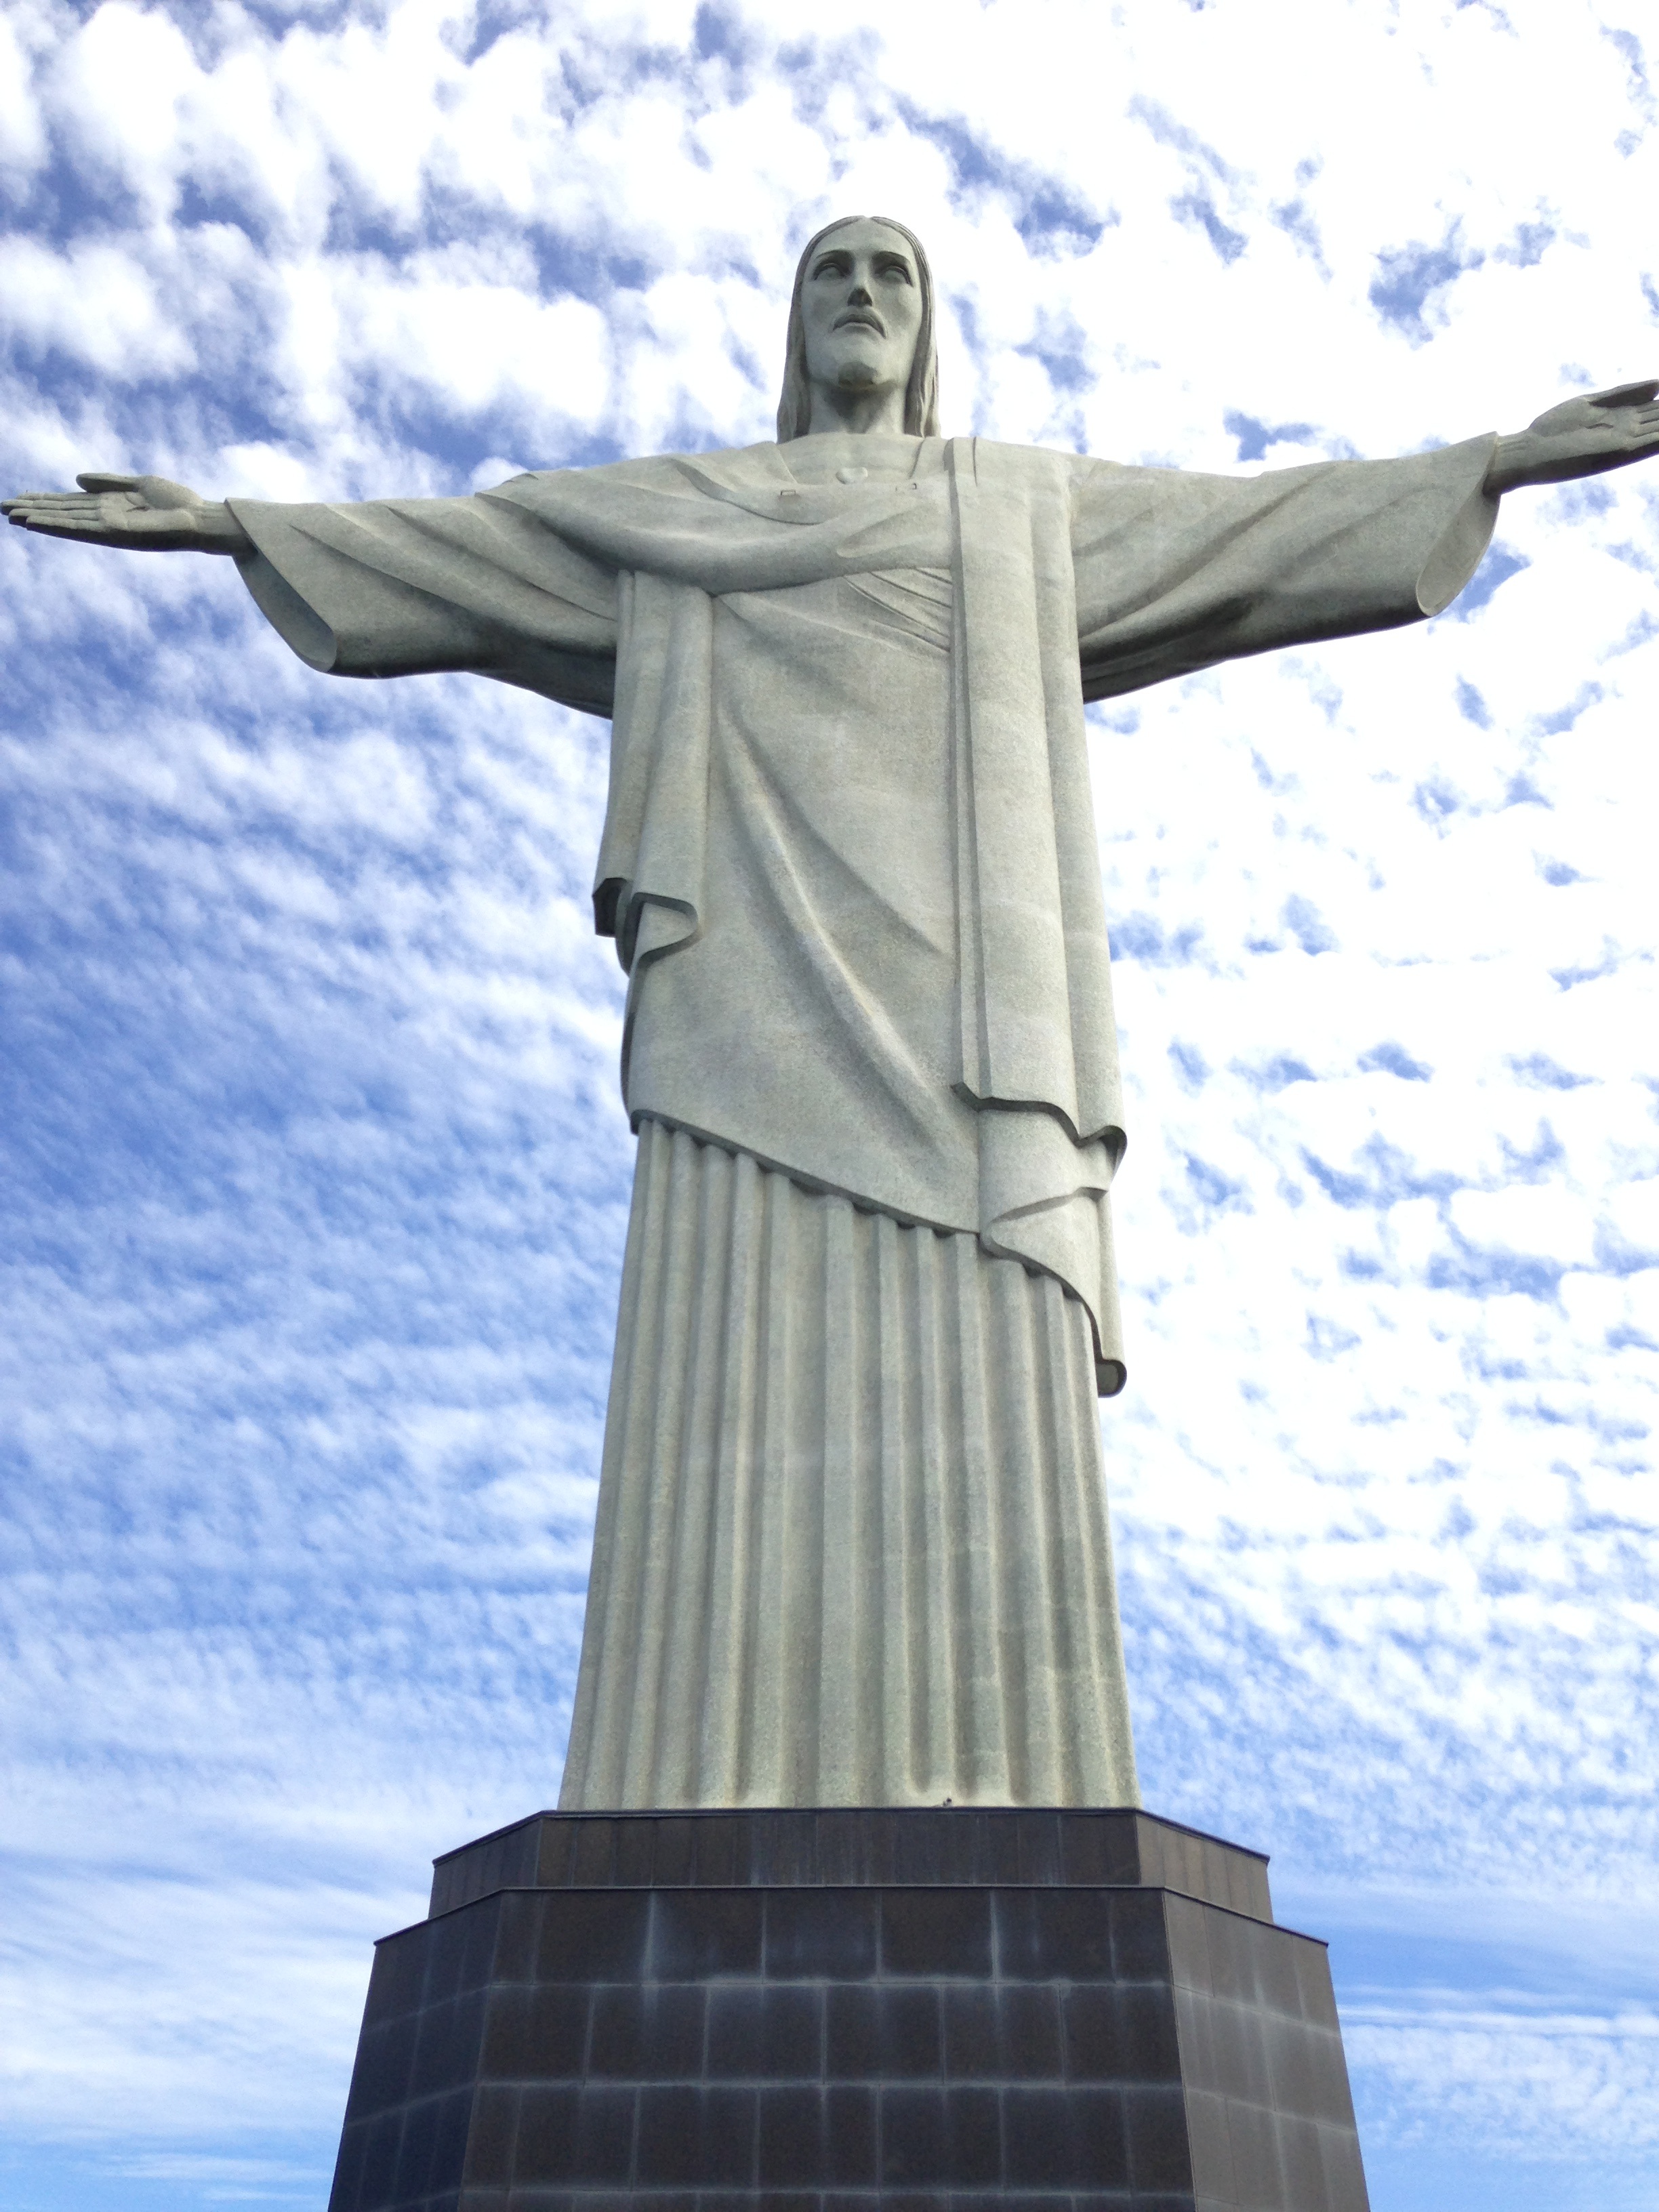
monument, statue, landmark, sculpture, memorial, jesus christ, rio janeiro